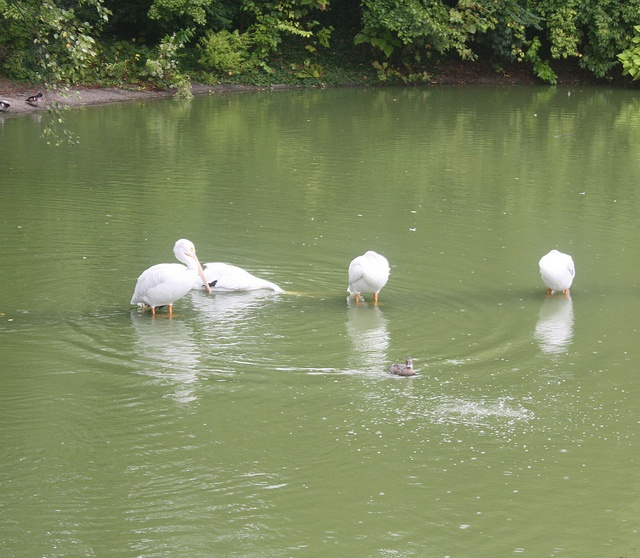
A lake filled with white birds looking for fish.
For white birds feeding in a murky body of water.
A picture of four large white birds in murky water.
Three white ducks are swimming in a pond.
Four big ducks and a baby duck in a pond.